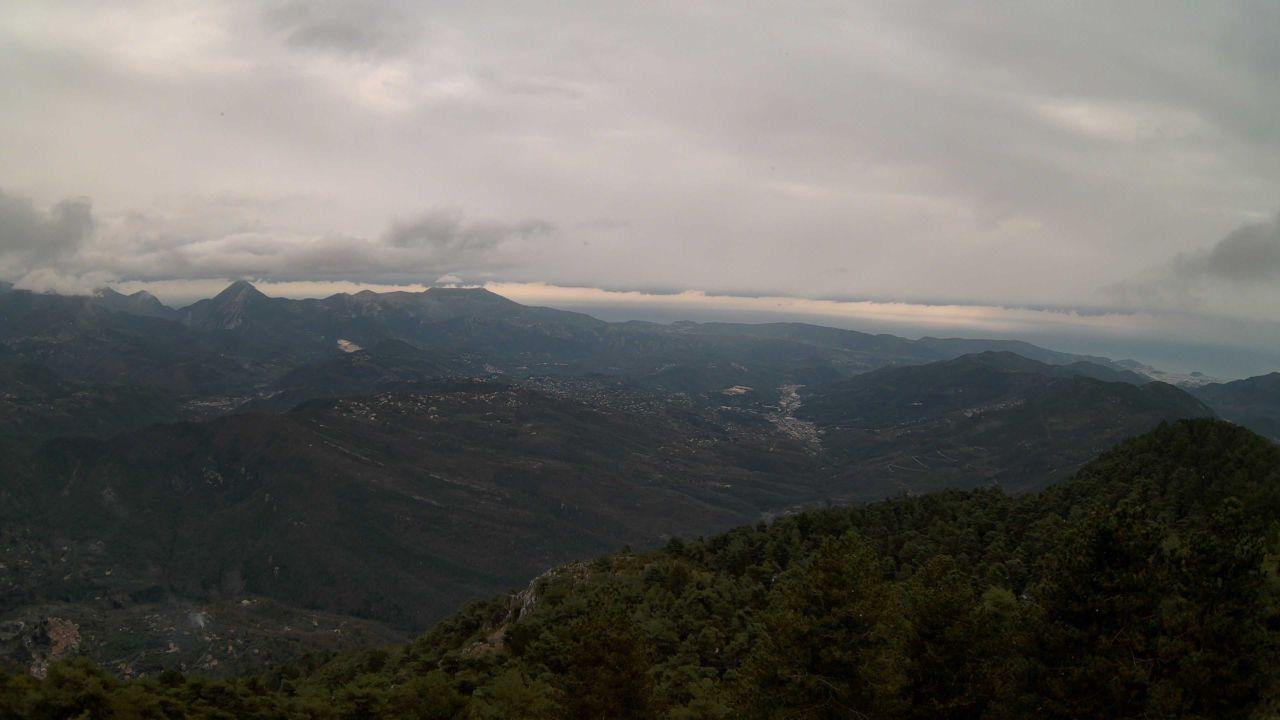
Fire: no
Smoke: yes